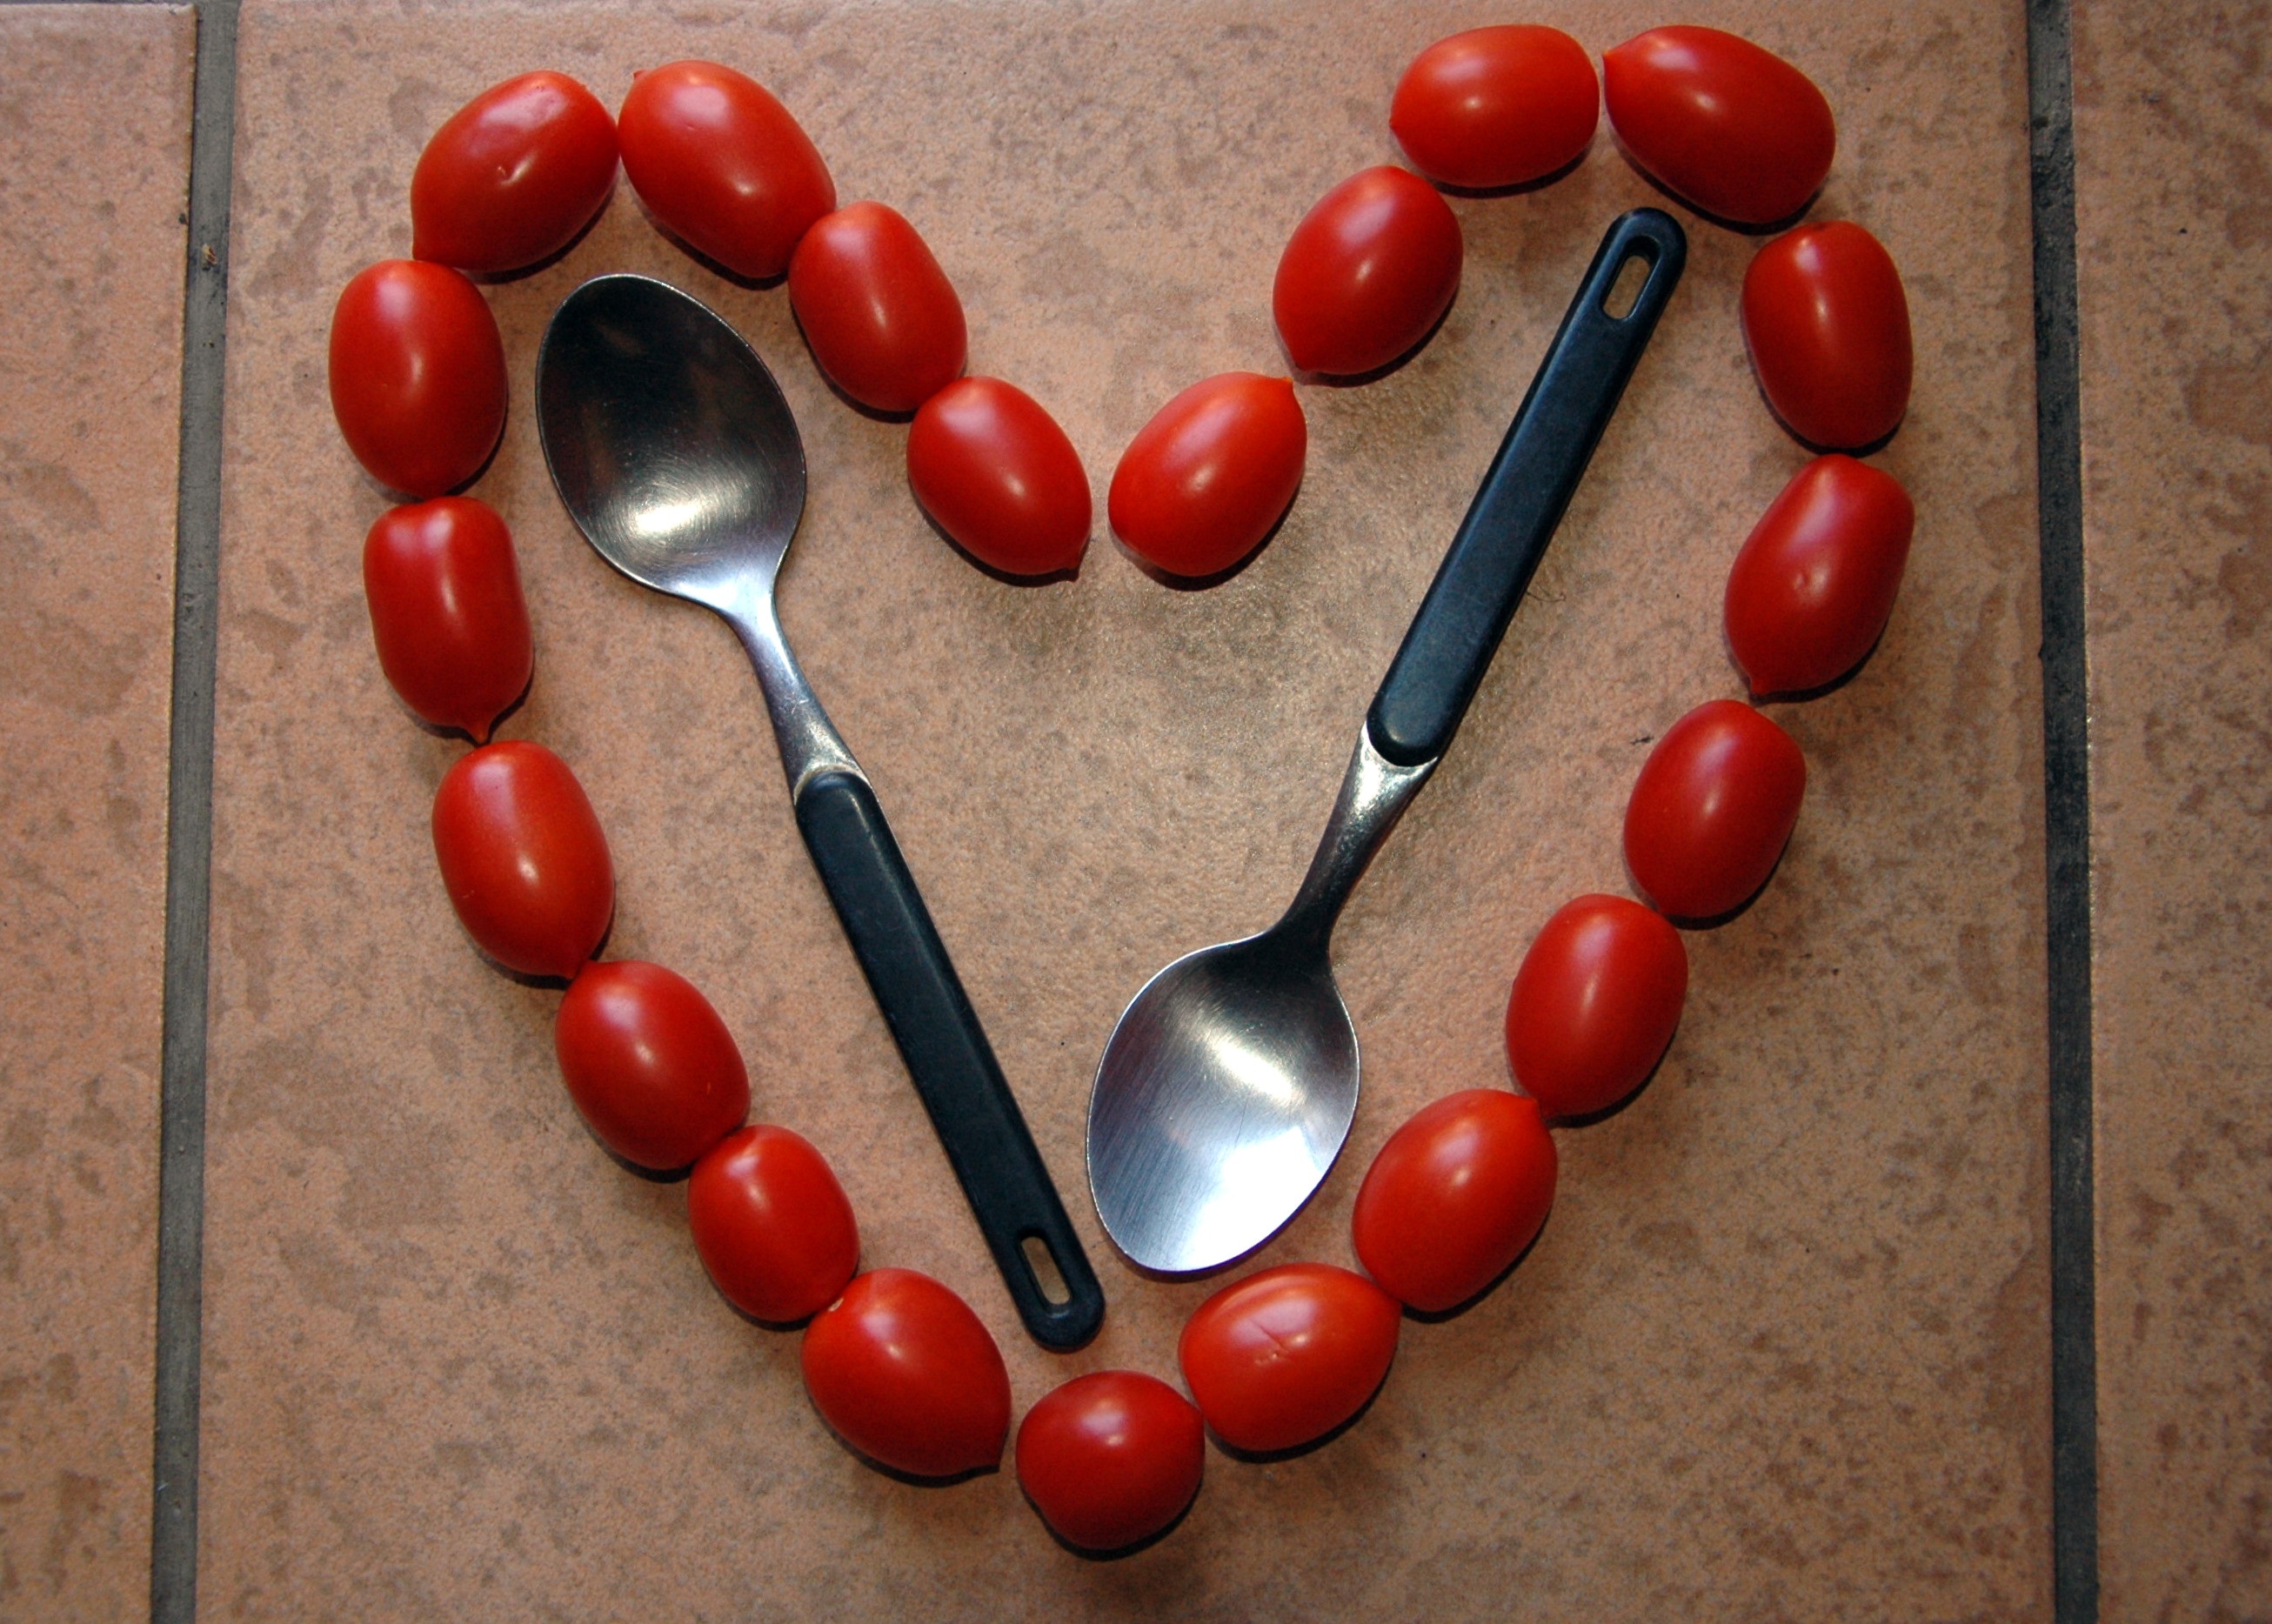
red, produce, healthy, toy, human body, tomatoes, organ, diet